Brandy filmography

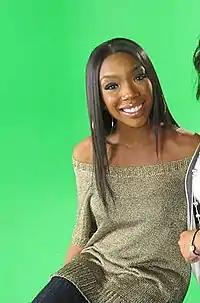
Brandy filming for her reality show "", 2011

As an actress, Brandy Norwood has appeared in feature films and television shows. She made her television debut in 1993 in the ABC sitcom "Thea", as the daughter of a single mother (Thea Vidale). Broadcast to low ratings, the series ran for only one season, but earned her a Young Artists Award nomination for Outstanding Youth Ensemble alongside her co-stars. In 1996, her short-lived engagement on "Thea" led Brandy to star in her own show, the UPN-produced sitcom "Moesha", in which she played the title role of Moesha Mitchell, a Los Angeles girl coping with a stepmother as well as the pressures and demands of becoming an adult. The program debuted on UPN in January 1996, and soon became their most-watched show. The network decided to cancel the show after six seasons on the air, leaving it ending with a cliffhanger for a scrapped seventh season. Brandy was awarded an NAACP Image Award for her performance. In 1997, Brandy was hand-picked by producer Whitney Houston to play the title character in Rodgers and Hammerstein's television version of "Cinderella" featuring a multicultural cast that also included Jason Alexander, Whoopi Goldberg, and Houston. The two-hour "Wonderful World of Disney" special garnered an estimated 60 million viewers, giving the network its highest ratings in the time period in 16 years, and won an Emmy Award the following year.